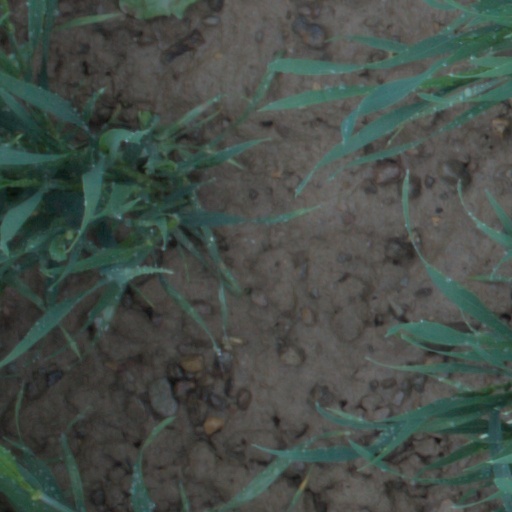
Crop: wheat